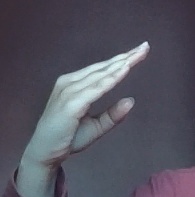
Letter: jeem